Shades of black

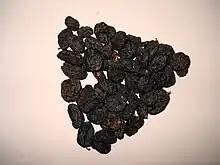
Black raisins

According to a popular story, the color Charleston green originated after the American Civil War, when the North provided black paint to the South for use in its reconstruction. The inhabitants of Charleston, South Carolina mixed the black with a little bit of yellow and blue and created Charleston green. The earliest known use of the term to describe a dark shade of greenish black is 1953.